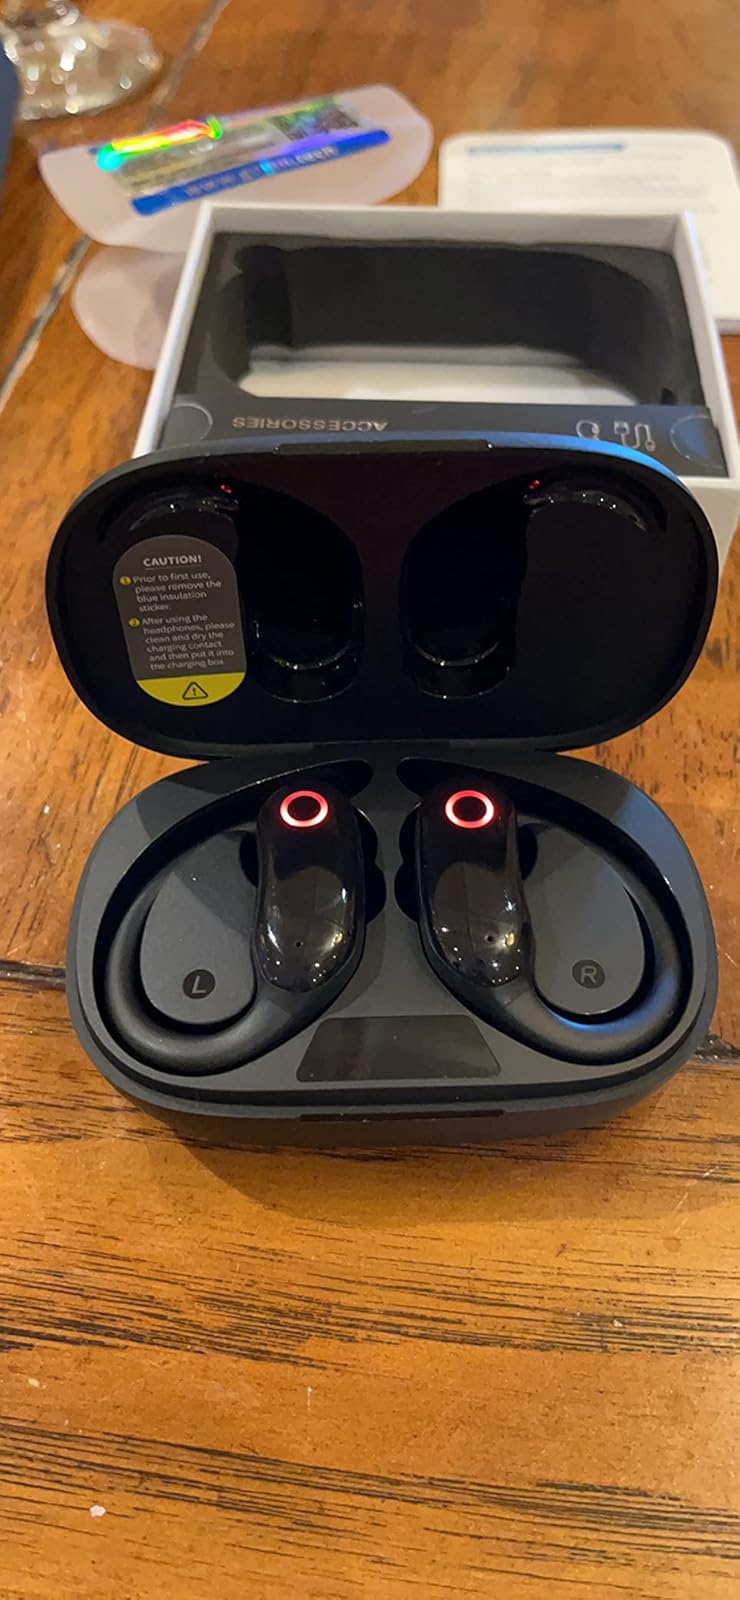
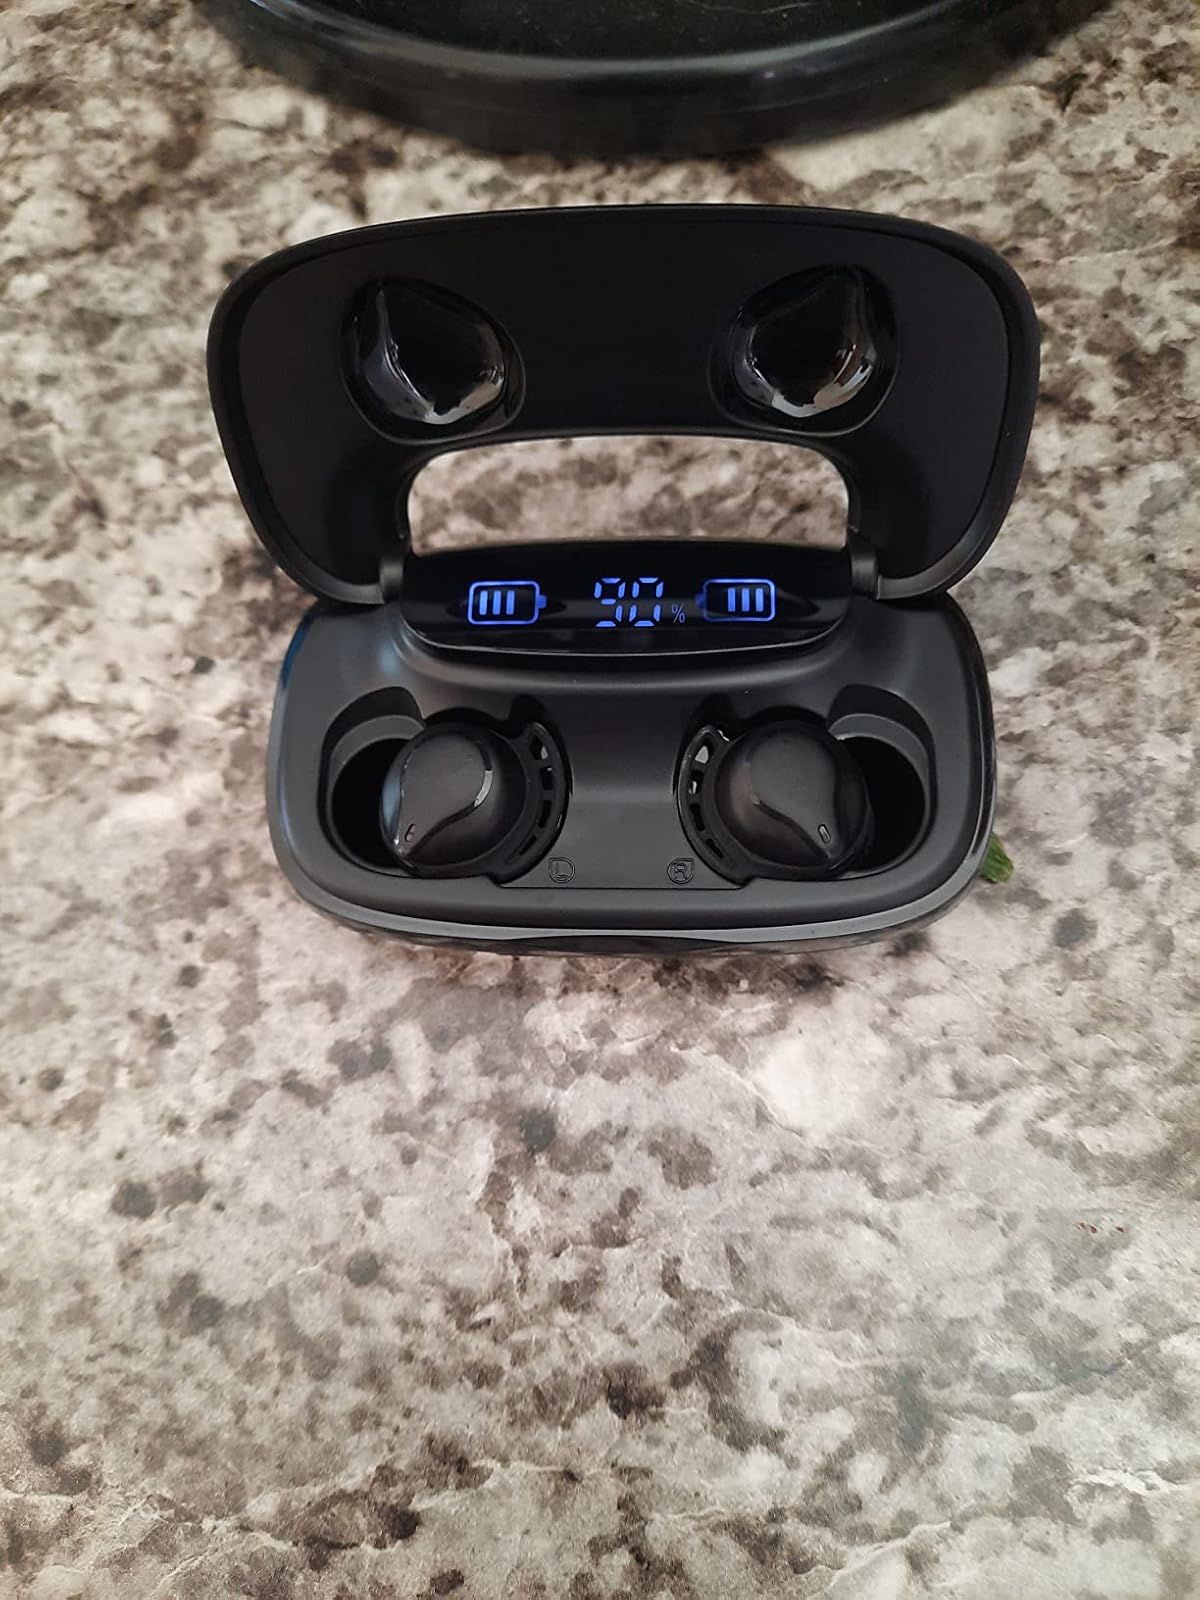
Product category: earbuds
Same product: no